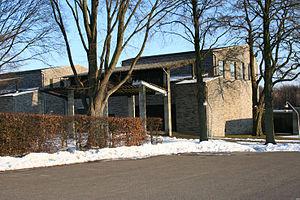
Sigurd Lewerentz fut un architecte moderne suédois, surtout connu pour son travail sur les églises et les cimetières.